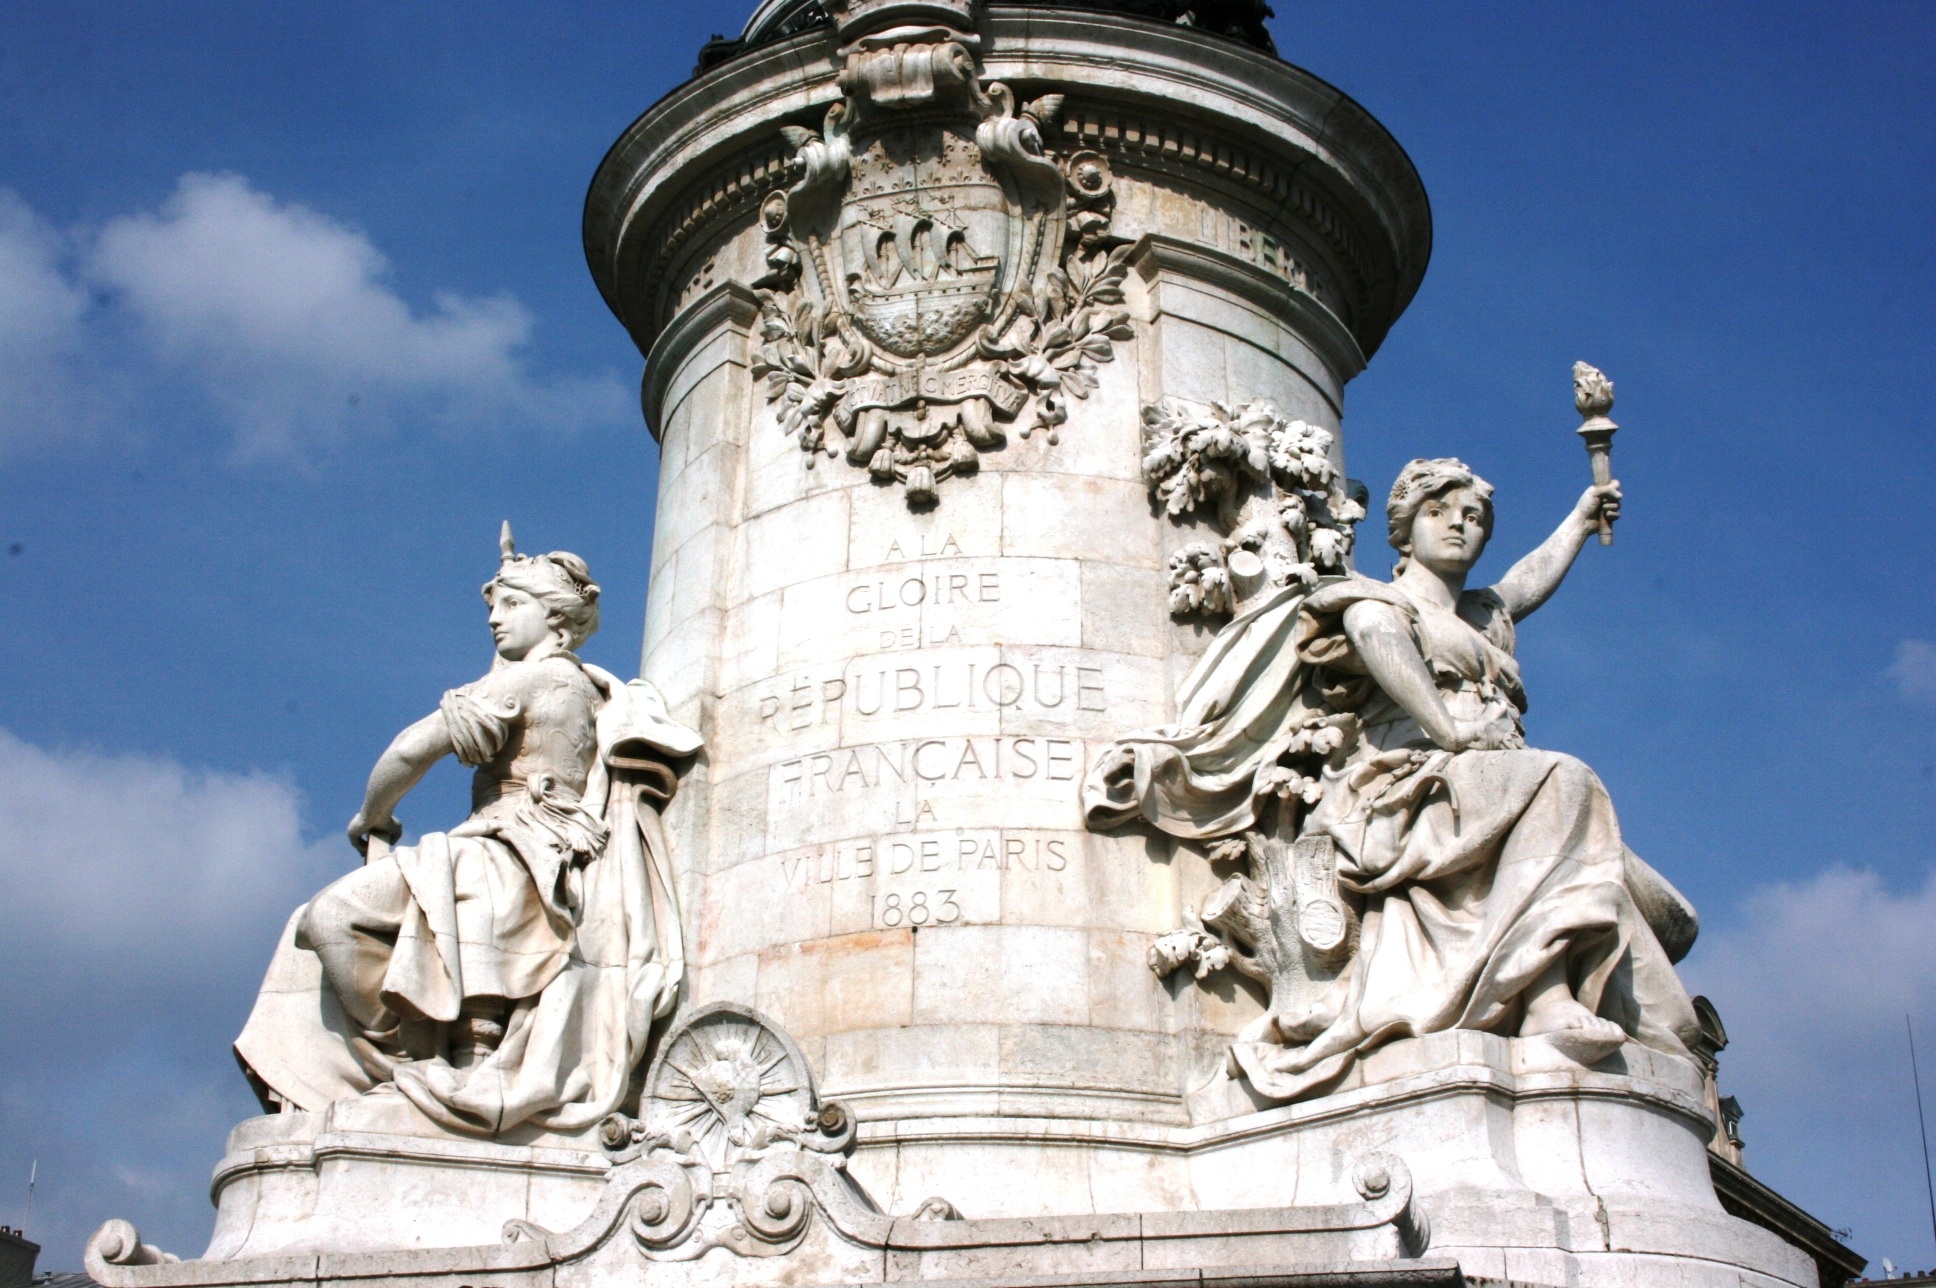
paris, monument, statue, landmark, sculpture, art, republic, water feature, ancient history